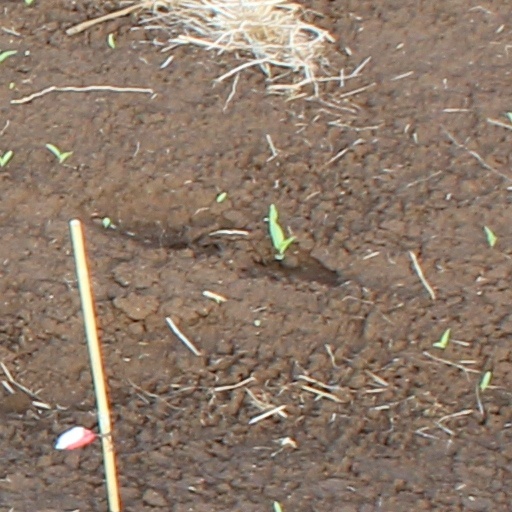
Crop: wheat